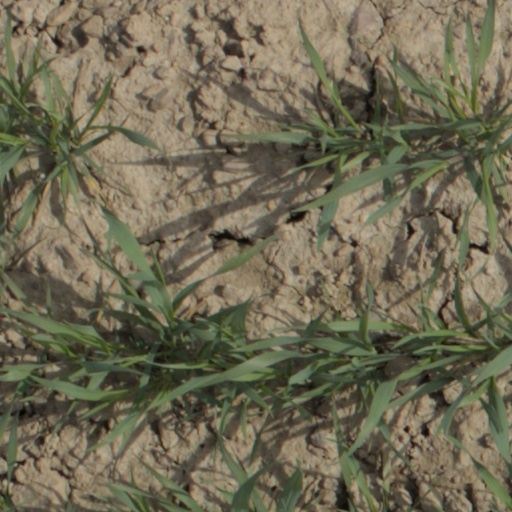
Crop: wheat